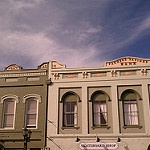
Scene: Outdoor